Barnes School

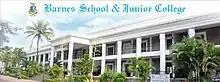
Barnes School & Junior College

It is a private co-educational prep school. It is an Anglican school, founded in 1925, under the auspices of the Bombay Education Society. The school is twinned with Christ Church School, in Mumbai. Both schools follow the ICSE curriculum and use the same shield as a badge or logo, Barnes in blue and Christ Church in green. Barnes Junior College is affiliated to the Indian School Certificate/ISC. Barnes School and Junior College was started in 2008.